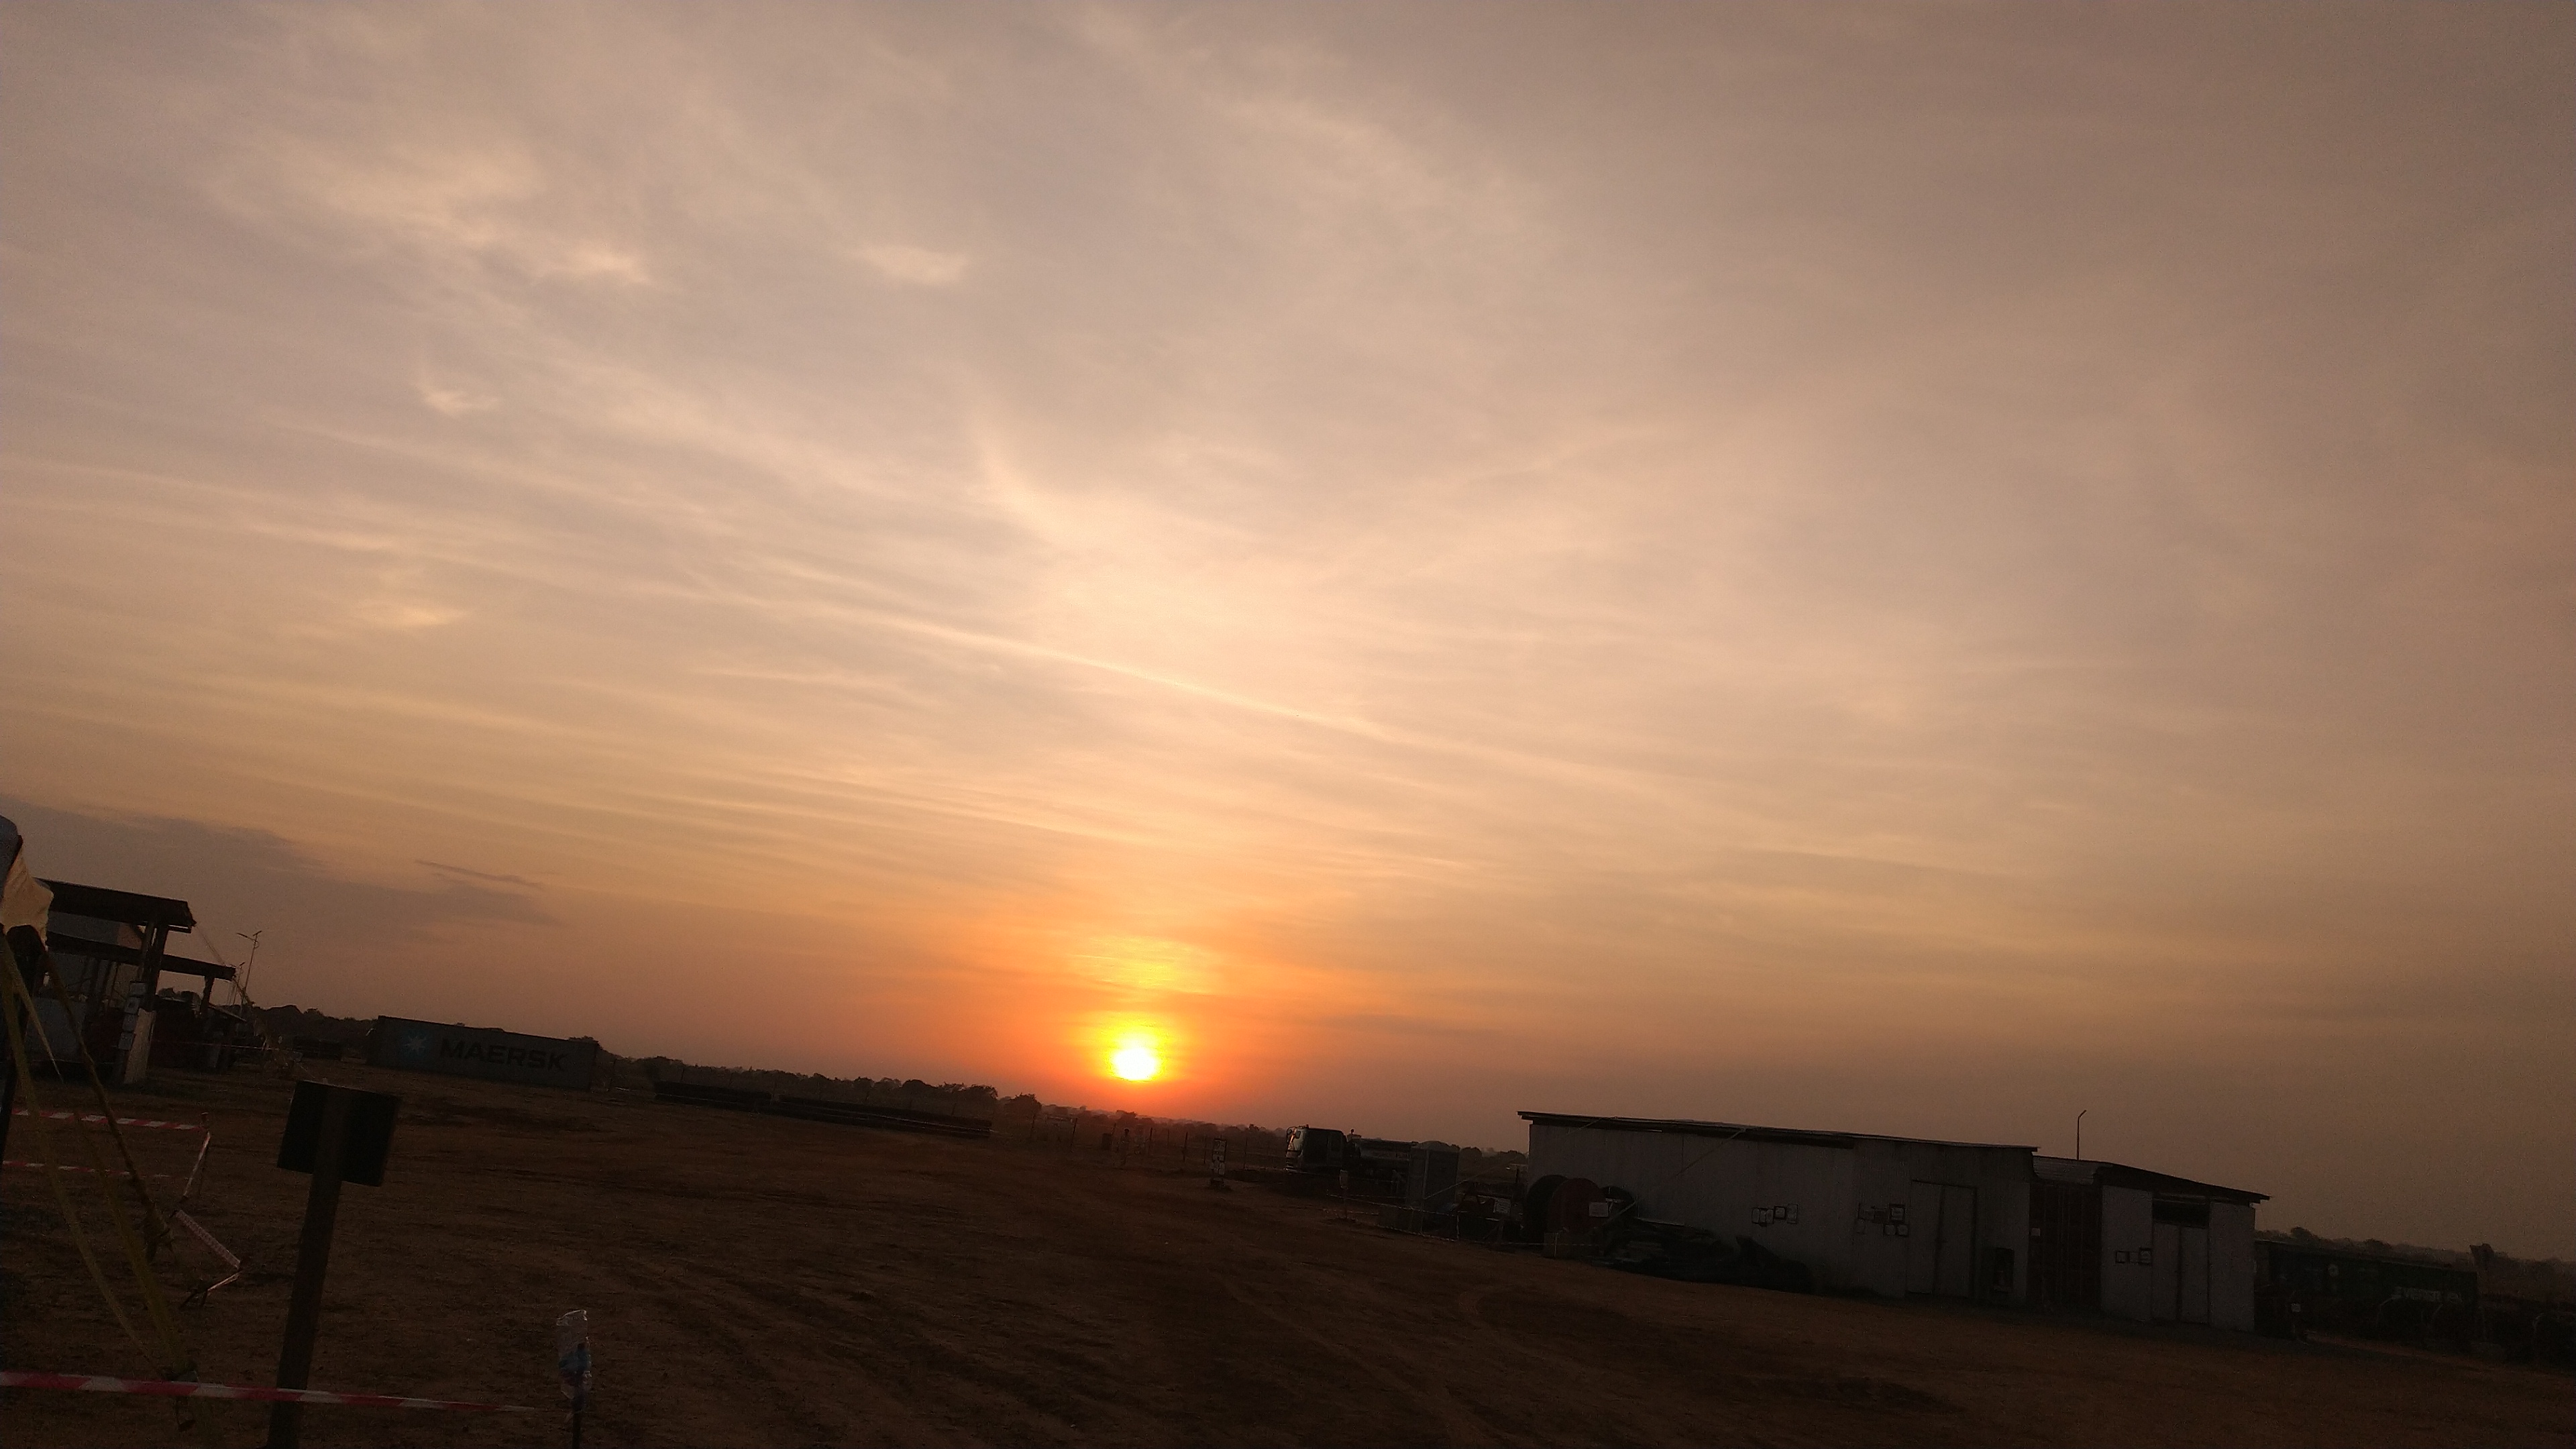
morning, cloud, sky, atmosphere, afterglow, red sky at morning, dusk, sunrise, sunset, astronomical object, heat, plain, horizon, sun, landscape, calm, cumulus, dawn, road, tree, soil, meteorological phenomenon, evening, grassland, ocean, natural landscape, asphalt, lens flare, aeolian landform, hill, field, night, sea, coast